Helmut Lent

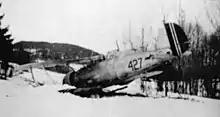
A black-and-white photo of a biplane sitting on the ground, shown in semi profile, viewed from the left-rear. The left wing and nose is buried in the ground.

During the first month of the war the Royal Air Force (RAF) mostly focused its bomber attacks against anti-shipping operations on the German Bight. RAF bombers mounted a heavy attack against shipping off Wilhelmshaven on 18 December 1939 in what became known as the Battle of the Heligoland Bight. Twenty-four twin-engine Vickers Wellington from No. 9 Squadron, No. 37 Squadron and No. 149 Squadron formed up over Norfolk heading for the island of Heligoland. Two aircraft aborted the mission due to mechanical defects, but the remaining 22 pursued the attack and were spotted by a Freya radar on the East Frisian Islands.